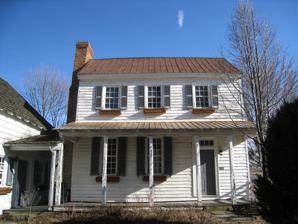
Building: Wilson-Wodrow-Mytinger House
Country: United States of America
Year built: 1750
Complex of buildings in Romney, Virginia United States historic place Wilson-Wodrow-Mytinger House U.S. National Register of Historic Places The clerk's office (1780s) of the Wilson-Wodrow-Mytinger House Wilson-Wodrow-Mytinger House Show map of Romney, West Virginia Wilson-Wodrow-Mytinger House Show map of Eastern Panhandle of West Virginia Wilson-Wodrow-Mytinger House Show map of West Virginia Wilson-Wodrow-Mytinger House Show map of the United States Location 51 West Gravel Lane Romney, West Virginia , United States Coordinates 39°20′29″N 78°45′27″W / 39.34139°N 78.75750°W / 39.34139; -78.75750 Area 1 acre (0.40 ha) Built (c. 1740s–c. 1780s) Kitchen structure (c. 1750) Clerk's office (1780s) Architectural style American colonial architecture NRHP reference No. 77001375 Designated August 22, 1977 The Wilson-Wodrow-Mytinger House is a complex of three structures, built between the 1740s and 1780s, in Romney, West Virginia . The clerk's office, dating from the 1780s, is the oldest surviving public office building in West Virginia. The kitchen building (c. 1750) is the oldest remaining component of the Wilson-Wodrow-Mytinger House and the oldest building in Romney. Throughout its history, the Wilson-Wodrow-Mytinger House has been known as the Andrew Wodrow House , the Mytinger Family Home , and the Mytinger House . The earliest person recorded residing on Lot Number 48 in Romney was Hugh Murphy. In 1763, Colonel George William Wilson received a patent to Lot Number 48 from Thomas Fairfax, 6th Lord Fairfax of Cameron , to purchase the lot from Murphy. Wilson served in the Hampshire County militia as a major during the French and Indian War . He relocated to Pennsylvania, and in 1770, George Washington spent the night in a log cabin on the northeastern corner of Lot Number 48. Andrew Wodrow arrived in Hampshire County near or after the end of the American Revolutionary War . In 1782, Wodrow became clerk of court for Hampshire County. He completed the clerk's office building in the 1780s, and the complex assumed its current configuration by 1790. Wodrow served as Clerk of Court for Hampshire County until his death in 1814, after which ownership passed to Wodrow's son-in-law, John McDowell; a Dr. McClinoch; and the Mytinger family, who retained the property for about 100 years. Manning H. Williams purchased the house and restored it in 1962. Dr. Herbert P. Stelling purchased the Wilson-Wodrow-Mytinger House in 1973, and it opened as a museum and an arts and handicrafts shop known as Colonial Craftsmen. While under the Stelling family's ownership, the house was listed on the National Register of Historic Places in 1977. Its current owners, Old Hampshire Ltd., purchased the Wilson-Wodrow-Mytinger House in 1985. Geography and setting The Wilson-Wodrow-Mytinger House property is at 51 West Gravel Lane in Romney, West Virginia , within the eastern section of town Lot Number 48 and the western section of Lot Number 58. Taggart Hall , a late 18th-century residence, is immediately east of the property, and serves as the headquarters for the Fort Mill Ridge Foundation, the Hampshire County Convention and Visitors Bureau, and the Hampshire County Chamber of Commerce. Across West Gravel Lane to the immediate south of the Wilson-Wodrow-Mytinger House is the parking lot of the Romney Volunteer Fire Department, which was formerly the location of the town's Old Presbyterian Church and Cemetery on Lots No. 59 and 60. History Background Thomas Fairfax, 6th Lord Fairfax of Cameron The land upon which the Wilson-Wodrow-Mytinger House is located was originally part of the Northern Neck Proprietary , a land grant that the exiled Charles II awarded to seven of his supporters in 1649 during the English Interregnum . Following the Restoration in 1660, Charles II ascended to the English throne. He renewed the Northern Neck Proprietary grant in 1662, revised it in 1669, and renewed the original grant favoring original grantees Thomas Colepeper, 2nd Baron Colepeper , and Henry Bennet, 1st Earl of Arlington , again in 1672. In 1681 Bennet sold his share to Lord Colepeper, who received a new charter for the entire land grant from James II in 1688. Following the deaths of Lord Colepeper, his wife Margaret, and his daughter Katherine, the Northern Neck Proprietary passed to Katherine's son Thomas Fairfax, 6th Lord Fairfax of Cameron , in 1719. The area surrounding present-day Romney remained sparsely populated by European settlers until the middle of the 18th century, when tensions with Native Americans began to subside. Around this time, Lord Fairfax wanted to have the lands of his Northern Neck Proprietary used and enticed European settlers to move there. His initiative  led to the establishment of population centers, such as Romney. After Lord Fairfax settled at Greenway Court , he oversaw the sale and settling of his proprietary lands. One of his surveyors, George Washington , stated that a sizable number of people were residing near present-day Romney by 1748. County records indicate that Lord Fairfax began selling land within present-day Hampshire County in 1749. However, the lot's first occupant or builder is unknown. By 1754, Hampshire County was formed from parts of Frederick and Augusta counties. Gravel Lane, the present-day street where the Wilson-Wodrow-Mytinger House is located, follows an old trail used by Native Americans prior to the arrival of European settlers. Gravel Lane was Romney's original main street, and according to the Federal Writers' Project in its Historic Romney 1762–1937 (1937), Gravel Lane "is the most historic lane in the town—and perhaps in the Northern Neck". Wilson family The earliest known person to own Lot Number 48, where the Wilson-Wodrow-Mytinger House is located, was Hugh Murphy. In 1763, Colonel George William Wilson received a patent to Lot Number 48 from Lord Fairfax and purchased it from Murphy. Wilson arrived in Romney between 1761 and 1763. According to George Washington's report to the House of Burgesses in 1764, Wilson served as a major in the Hampshire County militia during the French and Indian War , for which Washington praised him for his earnestness and courage. Wilson's residency in Romney was brief, and he relocated to Pennsylvania between 1764 and 1768. Colonel George Washington, by Charles Willson Peale , 1772 On October 9, 1770, George Washington purportedly stayed the night in an old log house at the northeastern corner of Lot Number 48. This was his final visit to Romney. In his diary, Washington wrote: Went up to Rumney in order to buy work Horses, and meet Doctr. Craik and my Baggage; arrivd there abt. 12, distance 16 Miles. In the Afternoon Doctr. Craik and my Servt. and the Baggage, arrivd from Pritchard's; said to be 28 Miles. Having purchasd two Horses, and recoverd another which had been gone from me near 3 Years, I dispatchd my boy Giles with my two Riding Horses home, and proceeded on my journey;... Wilson became a justice of the peace for newly established Bedford County, Pennsylvania , in 1771. He was involved in the Pennsylvania–Virginia boundary dispute , and was also selected by the Pennsylvanian faction at Fort Pitt to supervise the election of delegates to the constitutional convention from Pennsylvania. Wilson encouraged support for the American Revolution and became the lieutenant colonel of the 8th Pennsylvania Regiment during the American Revolutionary War . He died from an illness during the regiment's march to join Washington in New Jersey in January 1777. Wilson's daughter Mary Ann married Andrew Wodrow , and following Wilson's death, the Wilson-Wodrow-Mytinger House passed to his son-in-law Wodrow. Wodrow family Main article: Andrew Wodrow Andrew Wodrow was born in 1752 in Scotland. He immigrated to the Colony of Virginia in 1768, and during the 1770s, Wodrow established and expanded a thriving import business in Fredericksburg . Following the outbreak of the American Revolutionary War, he abandoned his business rather than import and sell goods from the Kingdom of Great Britain . Wodrow was then appointed to serve in the political post of clerk for the Revolutionary Committee for King George County on May 6, 1775. He arrived in Hampshire County near or after the end of the American Revolutionary War, and in 1782, he became clerk of court for Hampshire County. Although he was the third officeholder as clerk of court, Wodrow was the first clerk to reside in Hampshire County. As a key official, Wodrow played a significant role in the conveyance and settlement of lands and was a prosperous landholder in his own right. He is credited with giving the Wilson-Wodrow-Mytinger House complex its current form. He completed the arrangement of the three sections of the Wilson-Wodrow-Mytinger House and his association with the property lent the complex significance for its listing in the National Register of Historic Places (NRHP). In the 1780s, Wodrow built the frame structure (the last of the house's three structures) for use as a clerk's office. At that time, Gravel Lane was Romney's main street and the function and architectural beauty of the clerk's office made it a center of activity in the town. According to West Virginia Antiquities Commission research assistant Phillip R. Pitts and historian James E. Harding, the clerk's office symbolized the end of Romney's frontier existence and the beginning of a more established disposition. By the start of the 19th century, Romney and the surrounding county had become an established and settled area with a growing economy based on agriculture. By 1790, the three structures constituting the Wilson-Wodrow-Mytinger House probably assumed their present arrangement. The trustees of the Town of Romney commissioned John Mitchel to draft a cadastral survey map of Romney in 1790. Prior to this survey, Thomas Fairfax, 6th Lord Fairfax of Cameron, had commissioned a similar cadastral survey of the town before its incorporation on December 23, 1762. On June 30, 1790, Mitchel submitted to the trustees a "Plan of the Town of Romney" that divided the town into 100 land lots of equal size, including the two lots upon which the Wilson-Wodrow-Mytinger House was located (Lots Number 48 and 58). Wodrow remained in his post as clerk of court for Hampshire County until his death in 1814. Successive owners included Wodrow's son-in-law, John McDowell; and Dr. McClinoch, who was one of the first physicians in Romney. Mytinger family Tobias Mytinger acquired the property in 1861. Mytinger was active in the community affairs of Romney. He was elected a town councilman in 1874 and 1884; appointed to a committee in 1875 to assess repairs needed for the Hampshire County Courthouse ; and elected to the Romney District Board of Education in 1879. Mytinger died in January 1908, and his wife Martha Virginia Mytinger continued to reside at the property until her death in January 1912. The house remained under the ownership of the Mytinger family until 1959. At the time of the property's 1959 sale, much of the complex structures' original building materials and architectural details remained extant, although in a state of deterioration. Modern conveniences , including electricity, plumbing, and a central heating system, had not been installed. Williams family and restoration Manning H. Williams purchased the house from the Mytinger family in 1959. Efforts to restore the Wilson-Wodrow-Mytinger House complex began in 1962 while it was under the ownership of Williams. The restoration project began with the clerk's office in June 1962. During its restoration, the structure's wooden floors, stairs, doors, woodwork , and most of its plaster were retained. Replicas of the second-story windows were fabricated, and old glass was collected from around the area and placed in their wooden sashes . Some of the structure's weatherboards were also replaced, and then the exterior of the clerk's office was painted white. Electric heating was installed, and insulation was added between the walls. During the renovation, contractors made a concerted effort to match the original or period paint colors when painting the structure's walls and woodwork. The residential structure, also known as "the dwelling," required considerably more rehabilitation. The floor beams were rebuilt, the rafters were replaced, and a new red cedar ( Juniperus virginiana ) shingle roof was installed. The majority of the brickwork in its double chimneys was repaired. In the large room on the first floor, a small section of the interior eastern wall was removed to unmask the timber framing construction, and another small section was removed to reveal the hand-riven lath . Having been protected by the porch, some of the original siding on the structure's northern side was kept; replacement siding was duplicated for the remainder of the exterior and it was painted white. The rear kitchen building was cleaned, repaired, and covered with new weatherboards, both its interior and exterior were painted white, and it was topped with cedar shakes . All the adjoining porches were rebuilt and their roofs were topped with cedar shingles. A white picket fence was built around the property's exterior, and a brick walkway was installed along the western (front) side of the clerk's office and around the residential structure to the rear of the property. Stelling family and Colonial Craftsmen Dr. Herbert P. Stelling of Barre, Massachusetts , purchased the Wilson-Wodrow-Mytinger House in May 1973, and in October it was opened as a museum and an arts and handicrafts shop known as Colonial Craftsmen. Stelling's daughters Rebecca, Deborah, and Rhetta Stelling, along with Gary Winkles, operated the museum and store. Colonial Craftsmen featured demonstrations of old craft skills and the sale of traditional craftsmen's wares. While under Stelling family ownership, the Wilson-Wodrow-Mytinger House was listed in the National Register of Historic Places (NRHP) on August 22, 1977 —only the second historic property in Hampshire County to be listed after the Sloan–Parker House . Old Hampshire, Ltd. Old Hampshire, Ltd., Bob and Estelle Odle, Tom Stump, Lowell Hott, and Dottie Eddis, purchased the Wilson-Wodrow-Mytinger House in October 1985. Hott and Eddis originally planned to convert the complex into a bed and breakfast ; however, since 1988, they have utilized the residential house as the Romney satellite office for their Augusta Animal Hospital veterinary clinic. Hott and Eddis have continued to maintain and restore the house, and have completed large construction projects, including a renovation of the kitchen building's crumbling stone chimney and a replacement of the 1962 roof shingles in December 2019. In a 2019 interview with the Hampshire Review regarding their continued maintenance and restoration of the property, Hott remarked, "It's really been a labor of love for us." Between 2009 and 2014, the kitchen building's stone chimney began to crumble, and it was rebuilt using some of the original stones. The cedar shingles from the 1962 restoration were replaced in December 2019. Old Presbyterian Church and Cemetery Headstones relocated to Indian Mound Cemetery from the Old Presbyterian Cemetery Immediately south of the Wilson-Wodrow-Mytinger House, across East Gravel Lane, is the former location of Romney's Old Presbyterian Church and Cemetery. They were associated with the house, as Andrew Wodrow was a dynamic and influential member of the Presbyterian Church and granted Lots No. 59 and 60 in his will for the construction of the church and the establishment of the cemetery. On April 1, 1816, Wodrow's executor, James Dailey, deeded the two lots on  to Mount Bethel Congregation trustees James Beach, William Inskeep, Adam Hare, and John Lawson for these purposes. Wodrow was interred in this cemetery located at the top of the cemetery's hill. The Presbyterian church was built near the corner of West Gravel Lane and South High Streets between 1812 and 1816. The Old Presbyterian Cemetery fell into neglect by the late 19th century and was destroyed around 1940 when the hill on which it was located was cut away and leveled for the construction of a factory. Although some human remains and headstones were relocated to Indian Mound Cemetery , Wodrow's remains were likely lost during the destruction of the cemetery. Architecture The Wilson-Wodrow-Mytinger House is a complex of three independent structures differing in size, type of construction, building orientation, and purpose. Architectural historian S. Allen Chambers characterized the complex as, "a charmingly informal assemblage" and "wonderfully forthright". The three component structures were built between the 1740s and the 1780s, and consist of the one and one-half-story kitchen structure (c. 1750), the one and one-half-story residential structure, and the two and one-half-story clerk's office (1780s). The kitchen structure is the rear (northern) component of the Wilson-Wodrow-Mytinger House, the residential structure is the middle component, and the clerk's office is at the front (southern end) of the property along West Gravel Lane. The three structures are positioned near one another and are joined by porches on the ground level, which have enabled their use as a single building. Kitchen structure (c. 1750) The west elevation of the kitchen structure, and the porch connecting it to the residential structure The rear (northern) structure of the house dates from around 1750, and is thought to be the oldest extant building on the property and in Romney. It is believed to have been a kitchen for most of its existence. The kitchen structure is one and one-half stories in height and measures 14 feet (4.3 m) by 16 feet (4.9 m). Constructed of hand-hewn logs, its exterior is sheathed in white-painted, beaded weatherboard siding, and its gable roof is topped by red cedar ( Juniperus virginiana ) roof shingles. The kitchen structure is accessible by an entryway on its southern façade, connected to the adjacent residential structure of the house by a covered porch. A large stone chimney dominates the kitchen structure's northern side, directly opposite the entryway on its southern side. One six-over-three-light wooden sash window is set in the center of the building's long sides on the ground floor, and two four-light wooden sash windows are in the southern gable opposite the fireplace to provide light to the upper story. An enclosed staircase provides access to the upper story and is opposite the fireplace side of the building. The interior walls of the kitchen structure are painted white. Residential structure The residential structure or "the dwelling" of the house is immediately in front of the rear kitchen structure. The residential structure is one and one-half stories in height and measures 24 feet (7.3 m) by 20 feet (6.1 m). It is built of frame construction containing brick nogging (brick infill), and its exterior is sheathed in white-painted, beaded weatherboard siding. A gable roof tops the structure. Its exterior is symmetrically arranged, except for the prominent double brick chimneys on its western side, connected by a chimney pent on the ground floor. Central entryways are positioned on both the rear (northern) and front (southern) façades, with six-over-six-light wooden sash windows positioned on either side of each respective doorway. The upper level is illuminated by wooden sash windows in both its east and west gables. The two windows on the western gable with the double chimneys are small four-light wooden sash windows, and the two windows on the eastern gable are six-over-six-light wooden sash windows. The west and south elevations of the residential structure The residential structure consists of four rooms: two each traversing the ground level and upper level lengthwise. The front room on both the ground and upper levels is long and narrow. The double chimneys on the structure's western side allow for fireplaces in all four rooms. The western fireplace walls in all four rooms are enveloped by raised wooden paneling . The raised wooden paneling of the western walls is modest in design and includes a chimney pent closet flanking the left side of the segmental-arched fireplace in all four rooms. The fireplace opening is framed by a bolection molding ; however, the fireplace lacks a mantel shelf . A cavetto cornice molding spans the length of the raised wooden paneling. Except for the fireplace wall, the interior walls of the ground-floor rooms are made of painted plaster, and the second-floor rooms' walls are made of painted flush boards. The structure's upper level is accessed by an enclosed staircase along the eastern wall of the larger rear rooms opposite the paneled fireplace walls. According to Pitts and Harding, the architectural style and construction pattern of the residential structure were similar to buildings in Tidewater Maryland , built in the period before 1730. They stated that regardless of the structure's origin, it would have been "an expensive and pretentious structure" for the Romney area during that period. The half-timber construction, the brick nogging, the double brick chimneys with a connecting chimney pent, and the medieval floor plan are architectural features not usually associated with present-day West Virginia. The residential structure may have been built for either Lord Fairfax or his land agent . However, it is not known whether the kitchen structure was an existing pioneer home or a contemporary kitchen. Clerk's office (1780s) The largest and most imposing structure contributing to the Wilson-Wodrow-Mytinger House complex is the two and one-half-story "clerk's office". This building is the oldest extant public office building in the state of West Virginia. Built of wooden frame construction, it measures 14 feet (4.3 m) by 26 feet (7.9 m), with its southern gable facing perpendicular toward Gravel Lane and its main entryway positioned on the structure's western (front) elevation. Both the rear (eastern) and front (western) façades are three bays wide, with nine-over-nine-light wooden sash windows in the ground-floor bays, and six-over-six-light wooden sash windows in the second-floor bays. The symmetry of the front façade's windows is interrupted by the main entryway in the most southern of the three bays, which is spaced slightly further to the right of the above bay. The structure's main façade is adjoined with a one-story shed-roofed porch supported by chamfered wooden columns. On the structure's eastern façade, the six bays are symmetrically placed with three six-over-six-light wooden sash windows in the second story and three nine-over-nine-light wooden sash windows in the ground floor. The clerk's office (foreground) and the residential structure (background) viewed from West Gravel Lane Each of the structure's floors is divided between a large room and a narrow stair hall (in a side-hall plan), which connects the two stories by an open dog-leg stairway. The large room on each floor has a paneled fireplace wall on its northern end. On the first floor of the clerk's office, the segmental-arched fireplace opening is bordered by a crossette architrave . Pitts and Harding describe the wooden paneling on the fireplace wall as being "exceptional". The fireplace mantel's bracket exhibits moldings identical to the cornice, including a "wall of Troy" motif. Fluted pilasters separate the fireplace wall into three sections. They consist of the segmental-arched fireplace with mantelpiece and the end segments of wooden paneling on either side of the fireplace. On the second floor, the wooden paneling is more simple in design, and the fireplace wall is divided into three segments with wooden paneling. The fireplace wall is adorned by a mantelpiece with a "wall of Troy" motif and a cornice containing dentils . The other interior walls within the clerk's office structure are painted plaster. Old log house The Wilson-Wodrow-Mytinger House property formerly contained an old log house where George Washington purportedly stayed in 1770 during his final visit to Romney. The house stood at the northeastern corner of Lot Number 48 until it was demolished in 1932. See also List of historic sites in Hampshire County, West Virginia National Register of Historic Places listings in Hampshire County, West Virginia References Explanatory notes